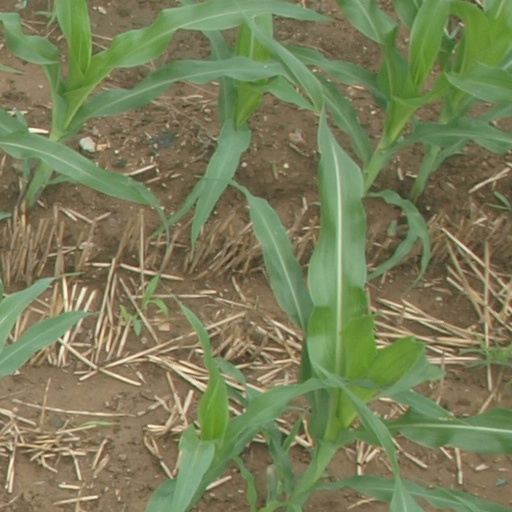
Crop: maize; corn